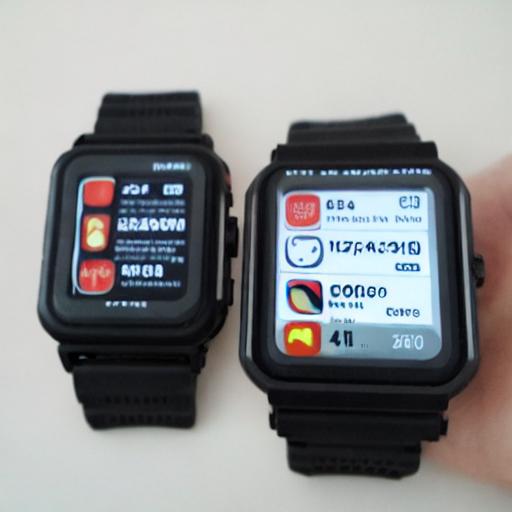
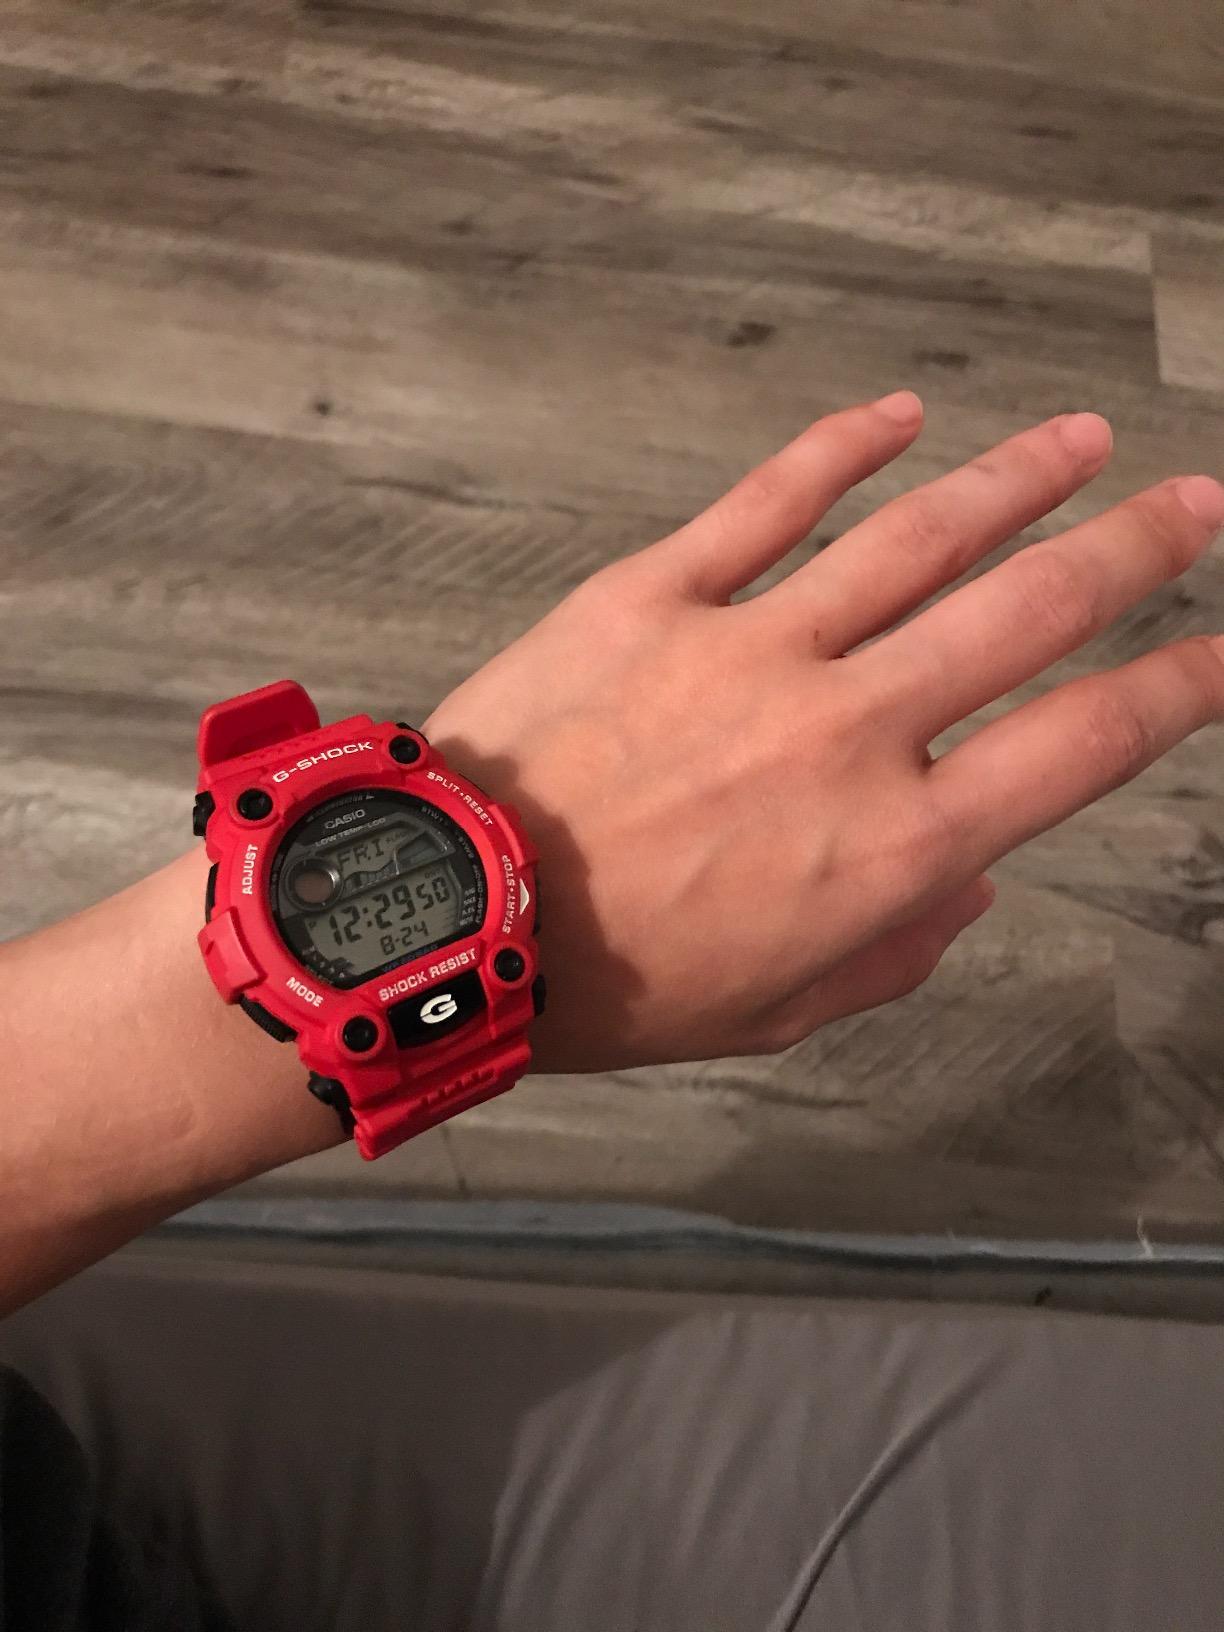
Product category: accessories_watch
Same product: no